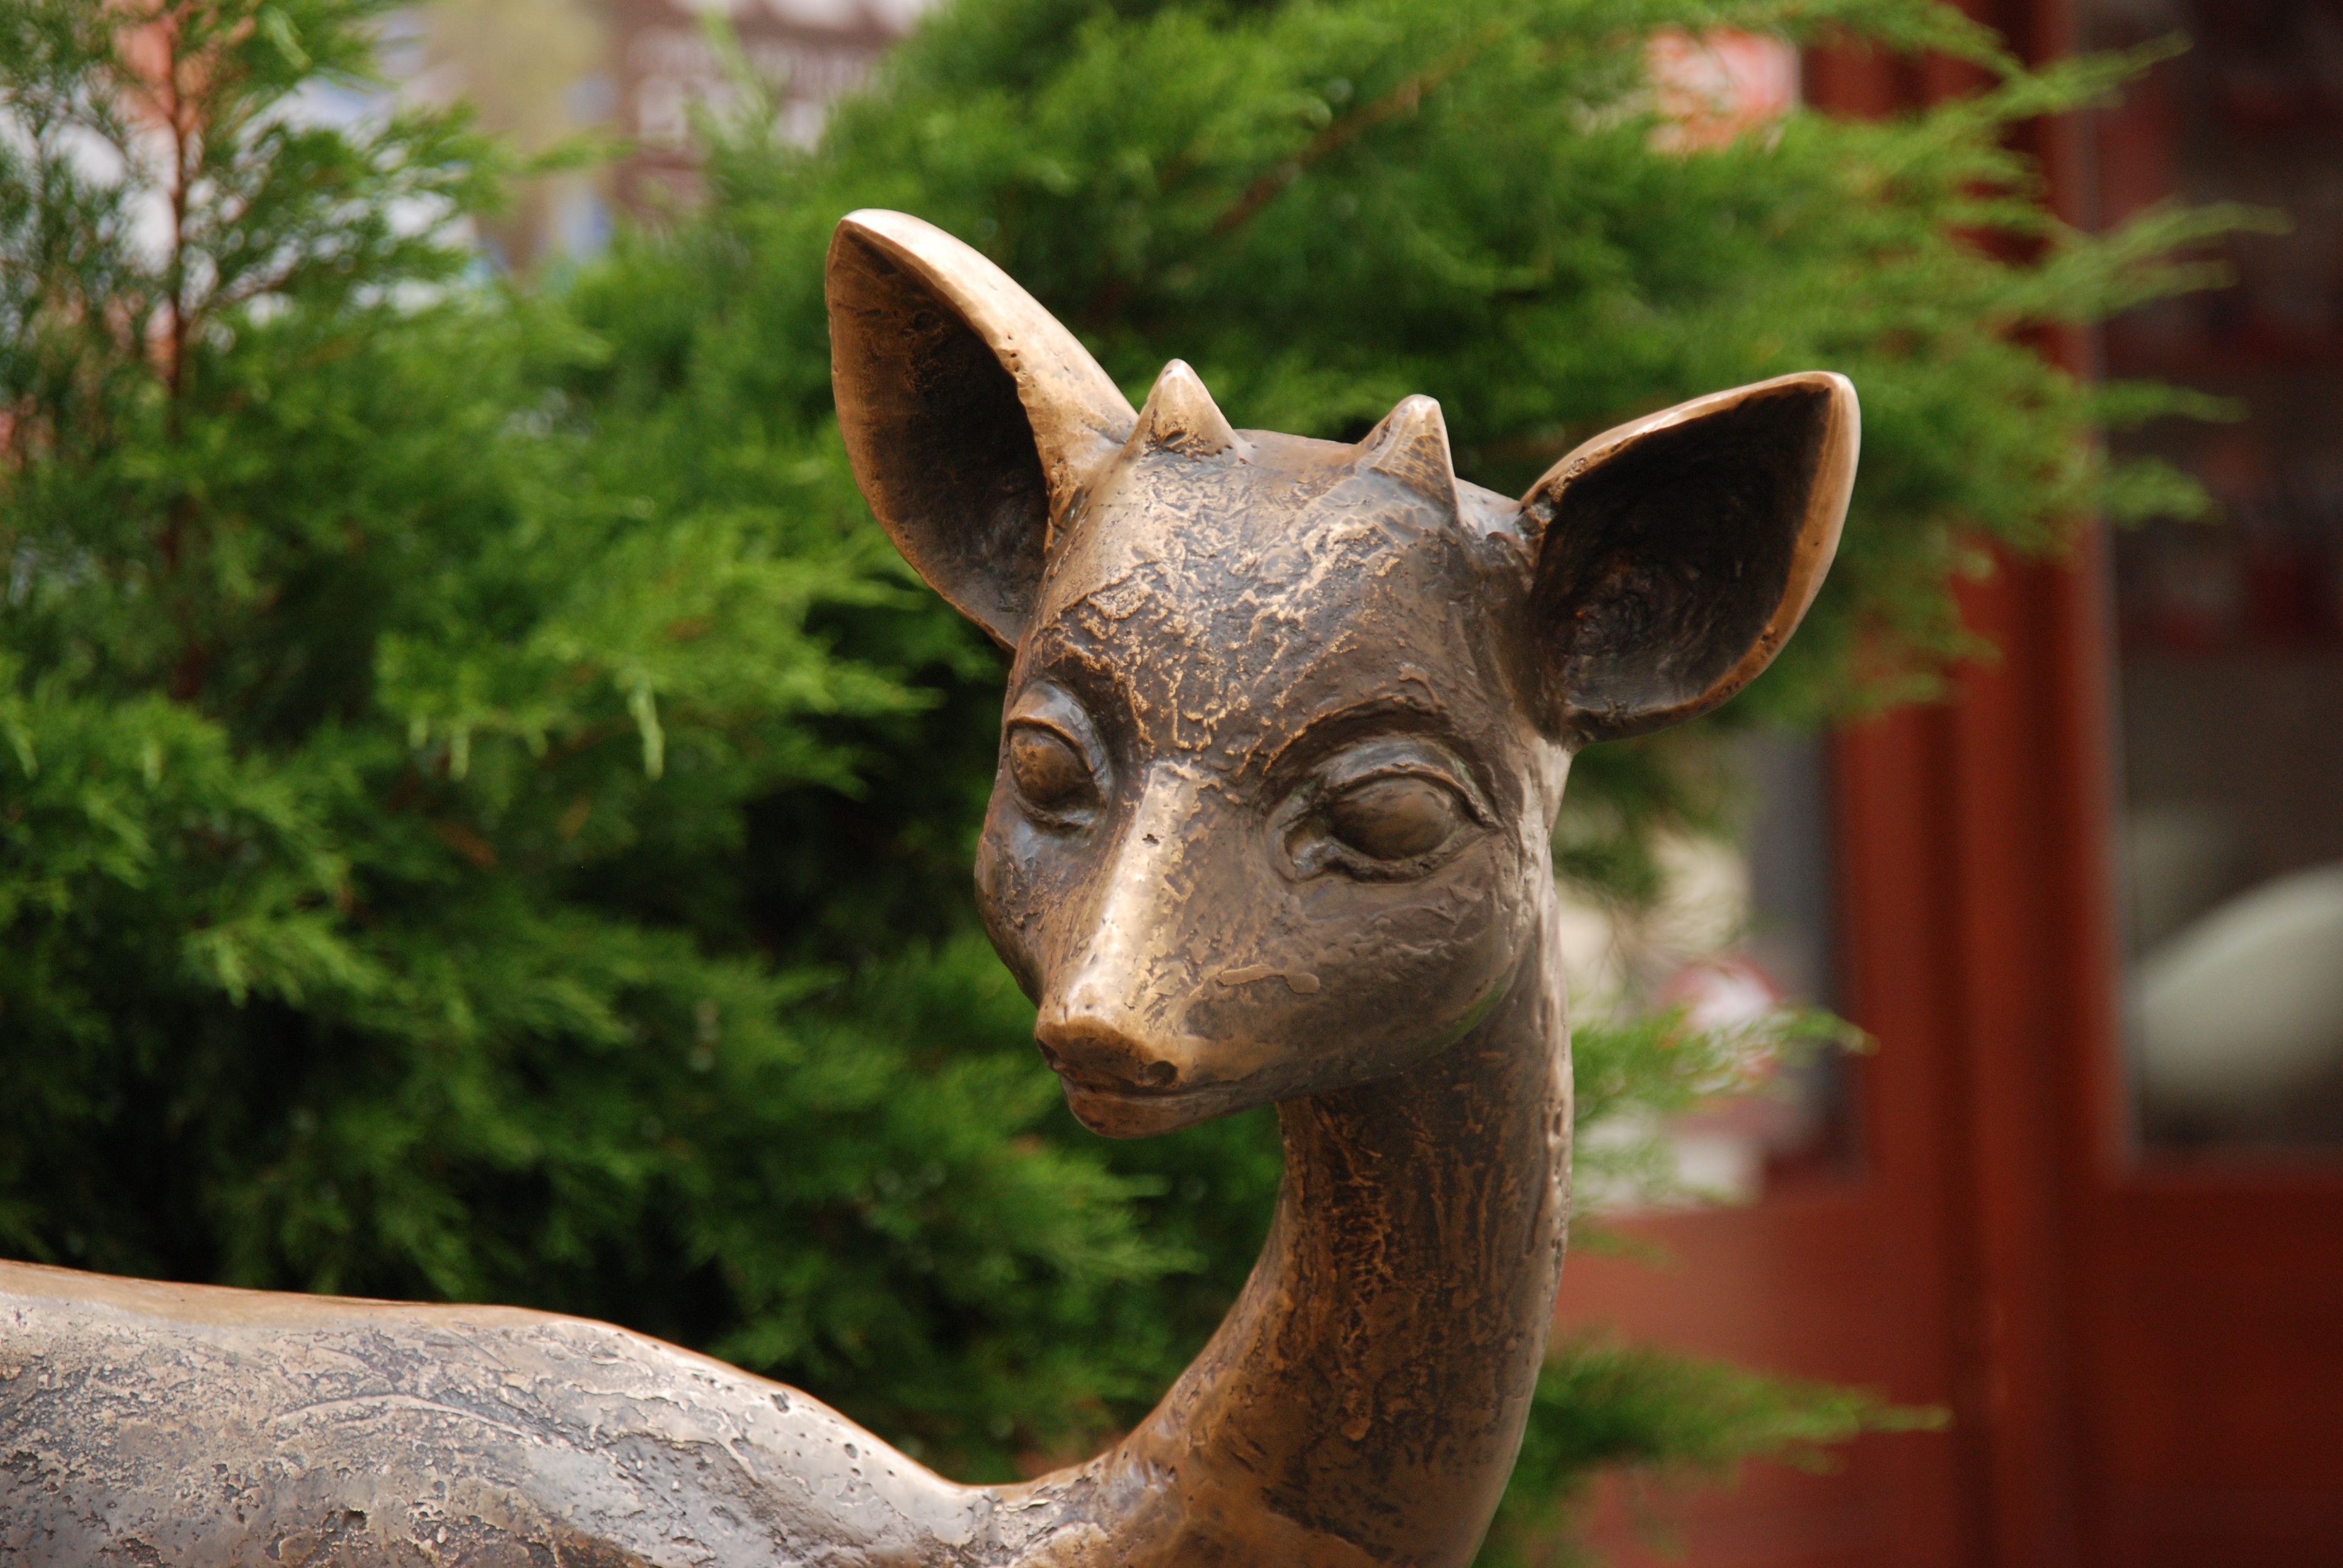
wildlife, deer, statue, horn, mammal, fauna, sculpture, art, brass, head, image, work of art